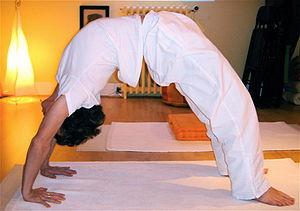
Liste des postures les plus communes du Haṭhayoga.